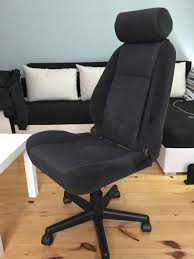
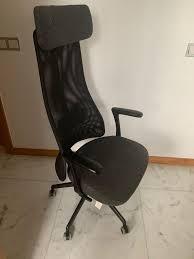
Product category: items_chair
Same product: no